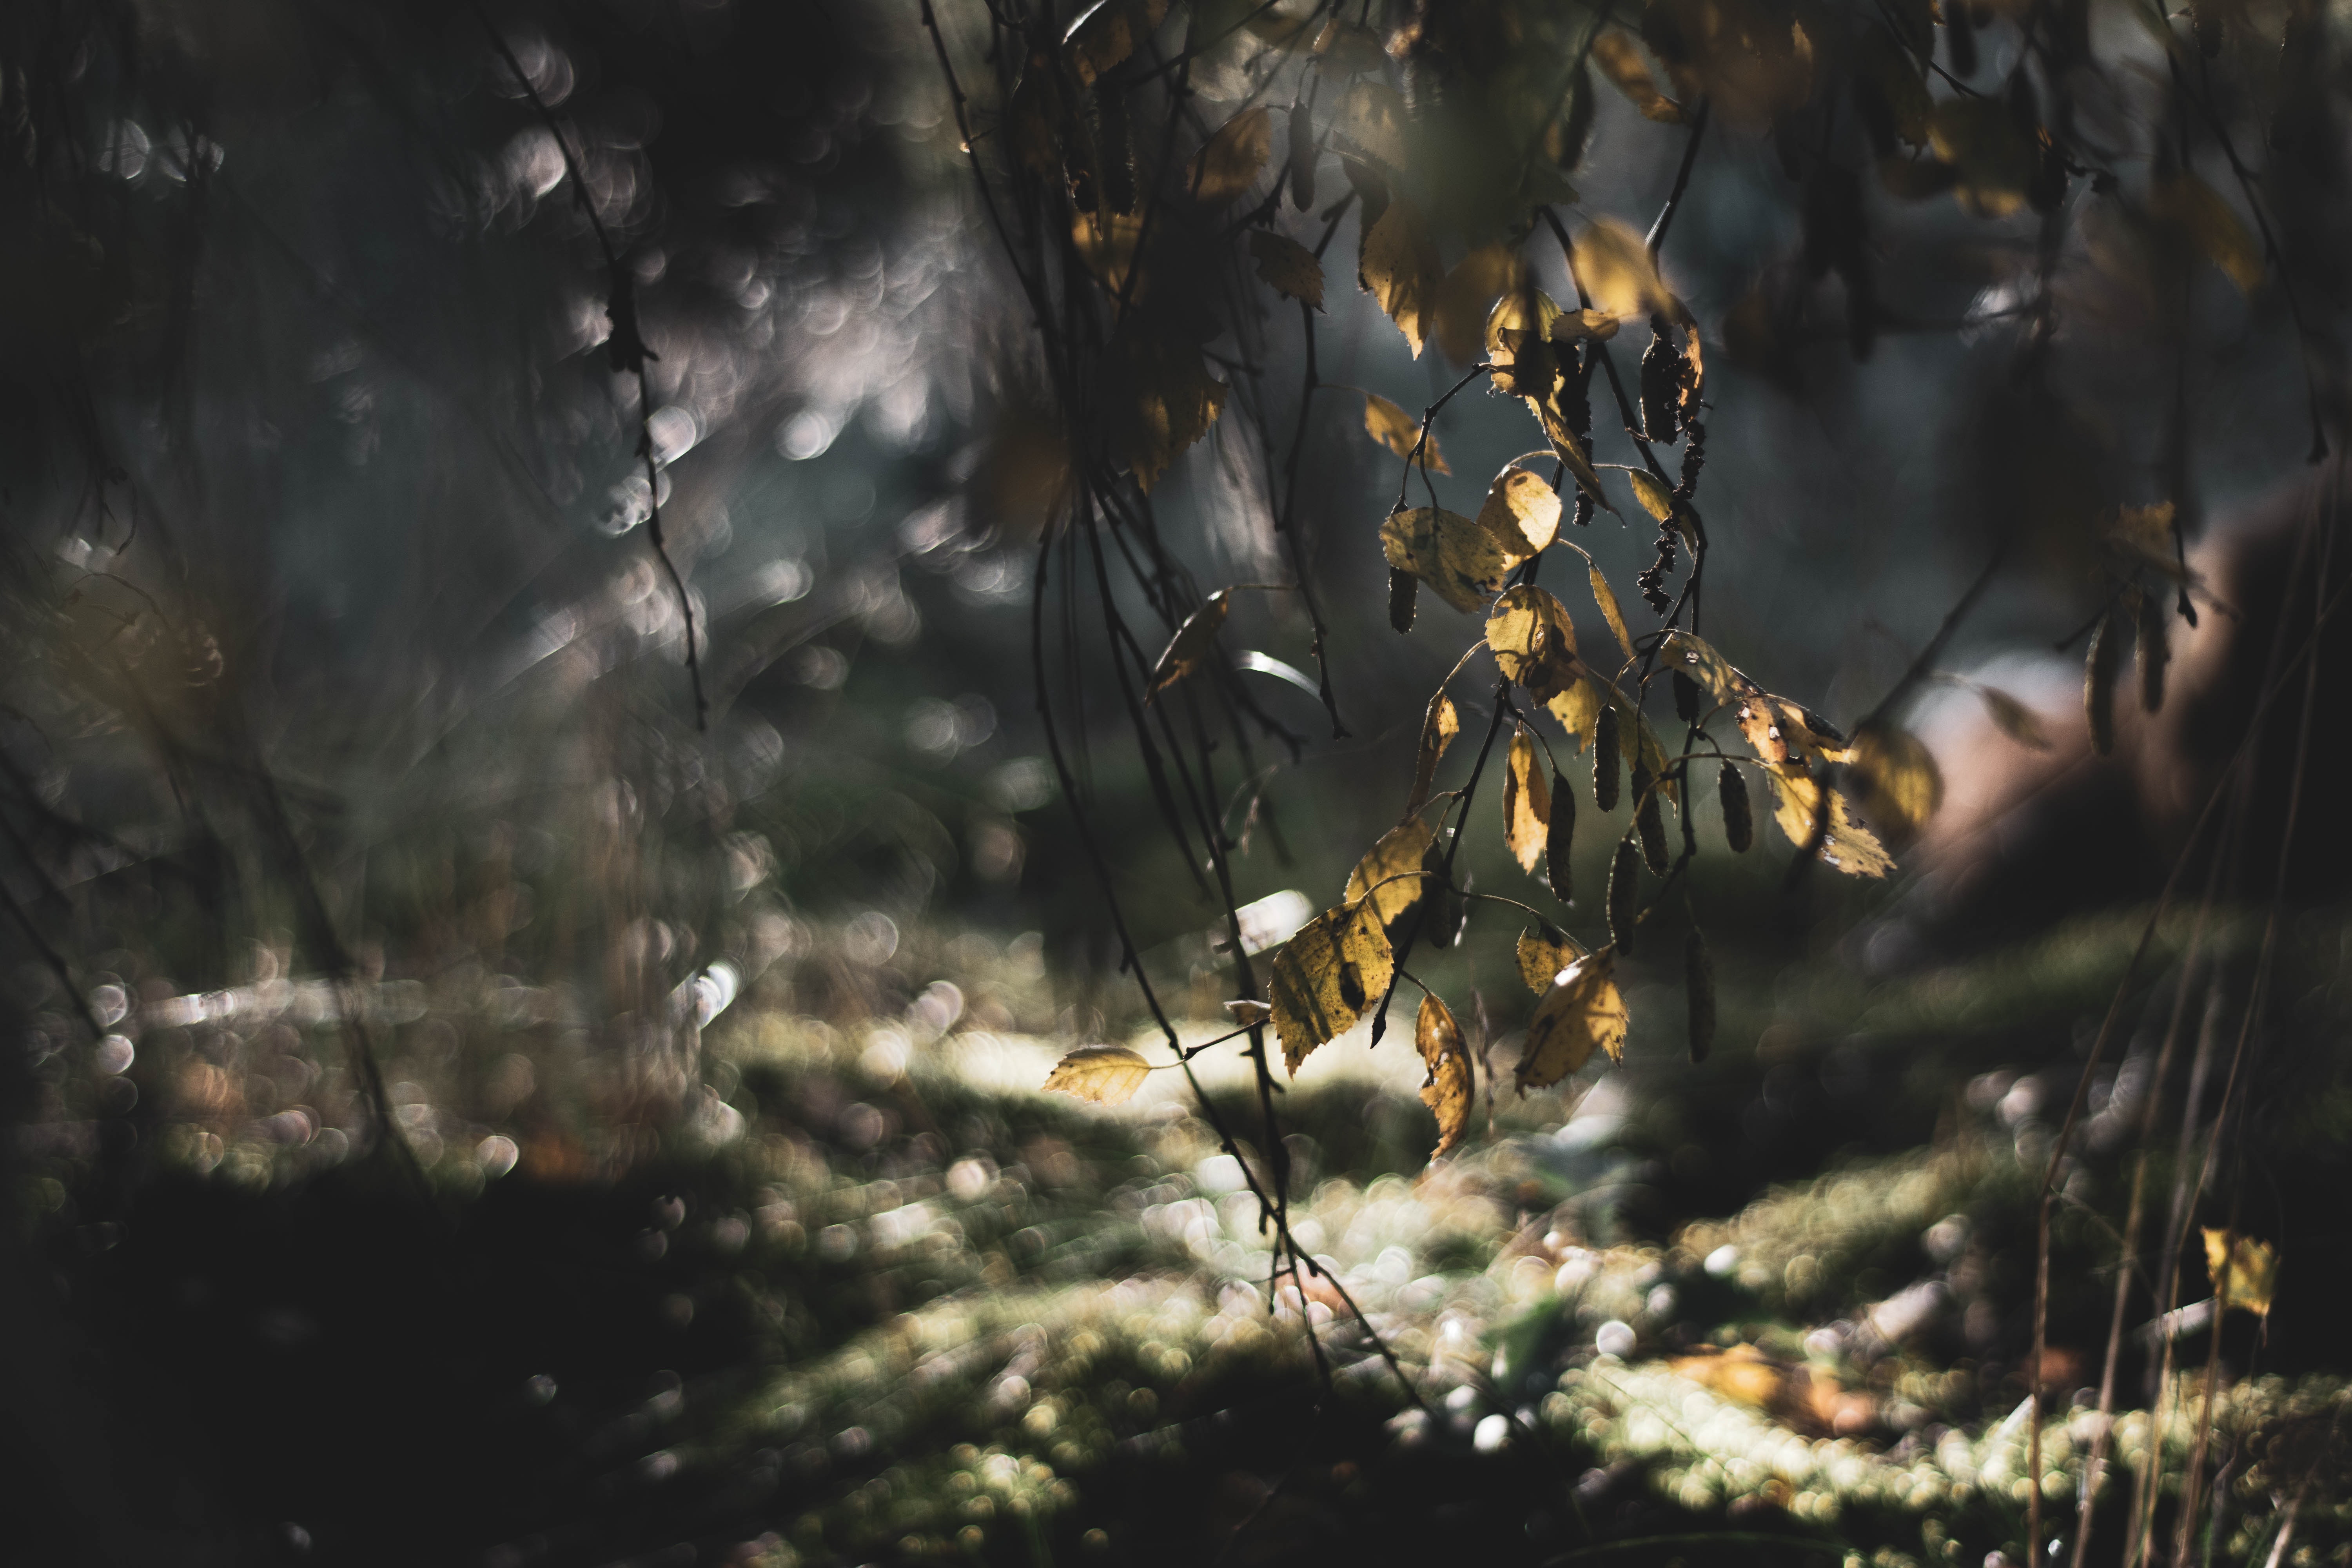
nature, branch, sky, light, tree, sunlight, leaf, natural environment, forest, water, twig, spring, atmosphere, plant, winter, photography, autumn, cloud, window, woodland, reflection, jungle, darkness